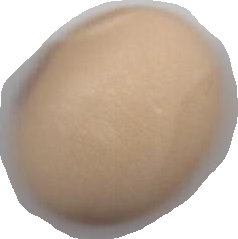
Variety: Anjasmoro